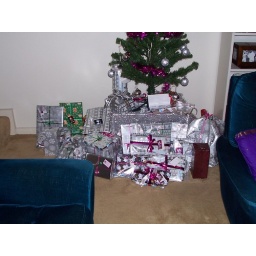
The obscene number of gifts under our little tree. All pink and silver of course.